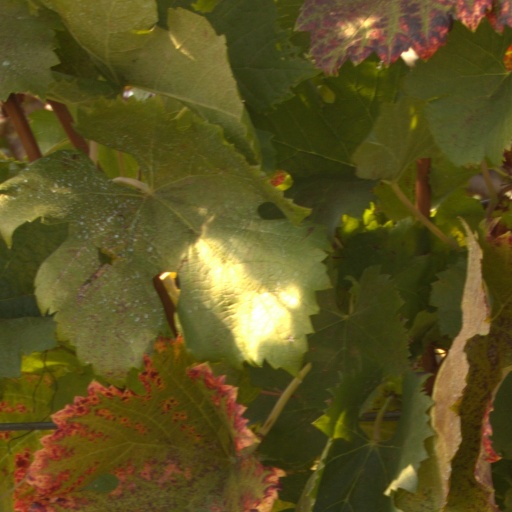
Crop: grape